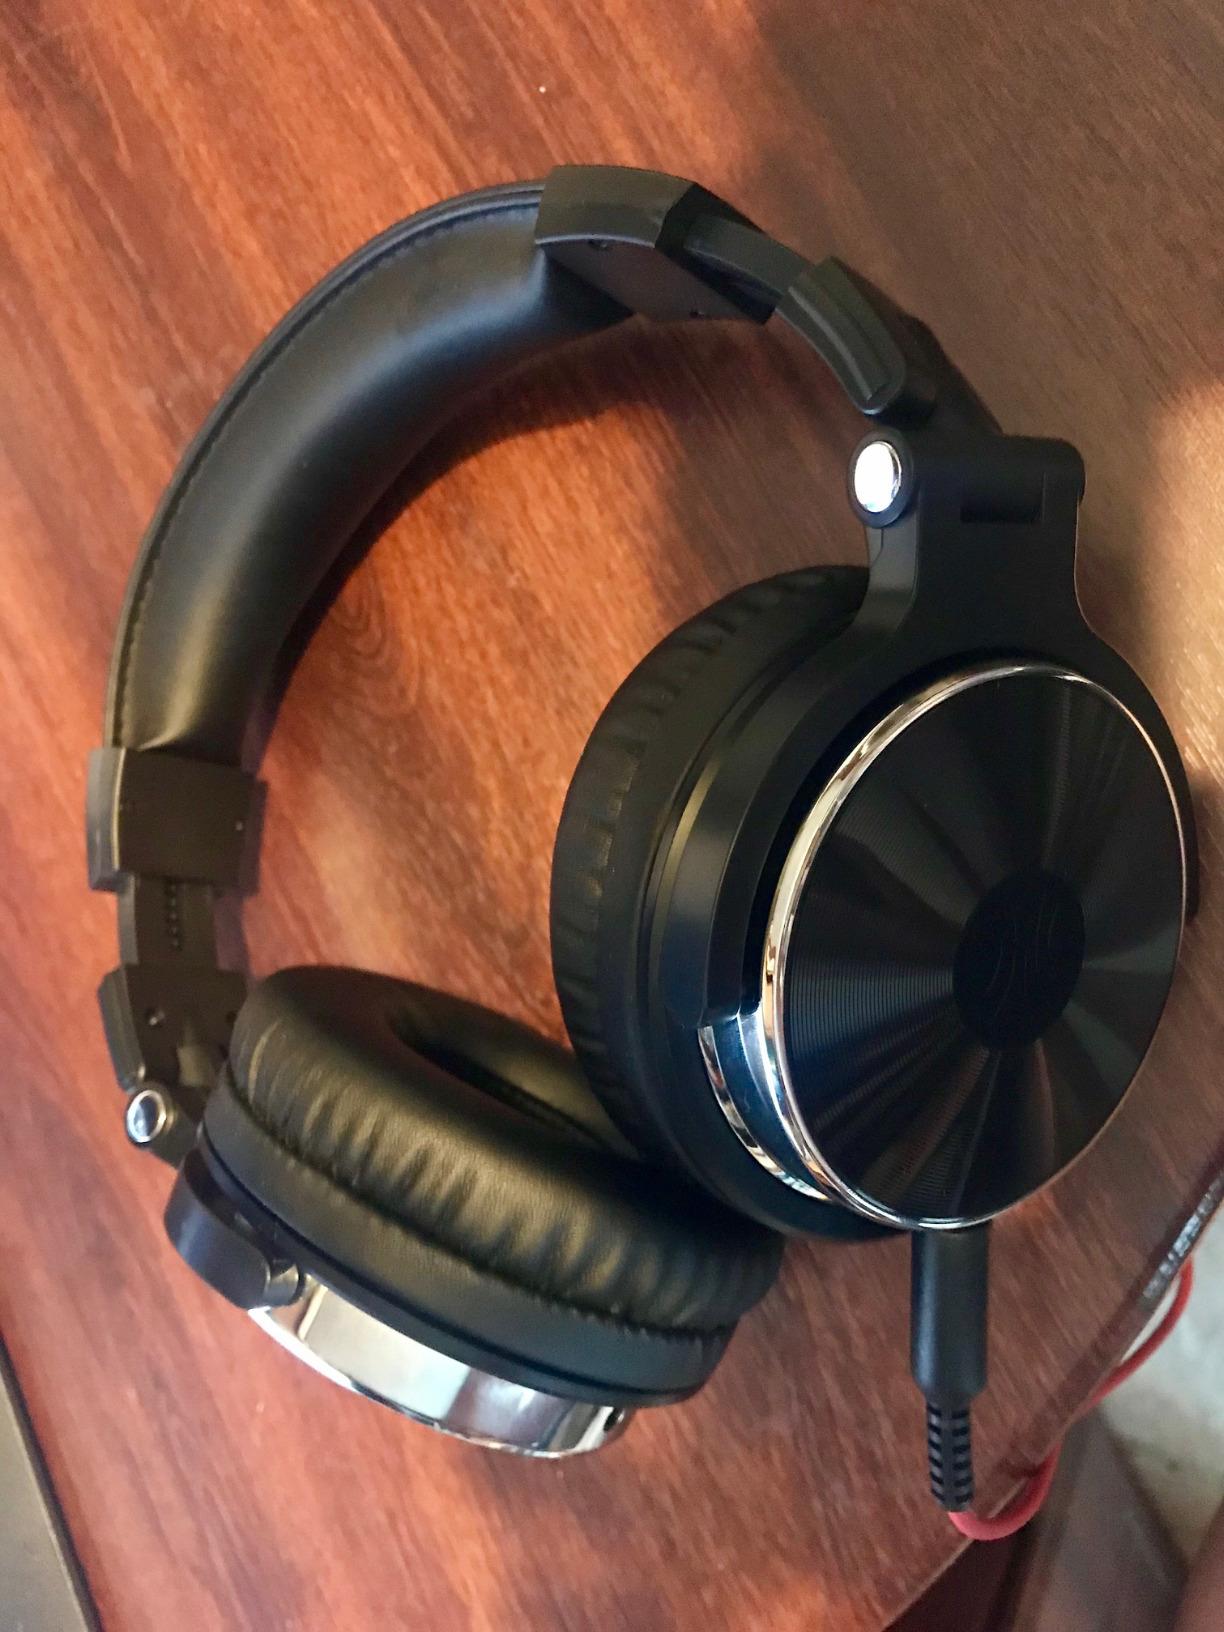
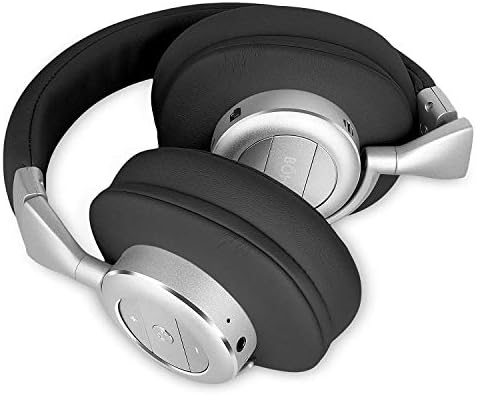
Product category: headphones
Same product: no